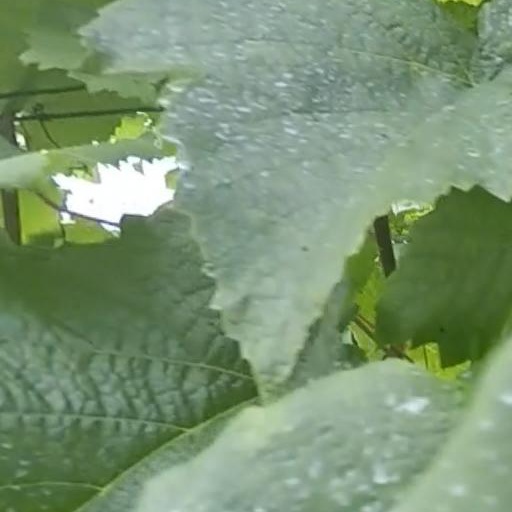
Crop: grape